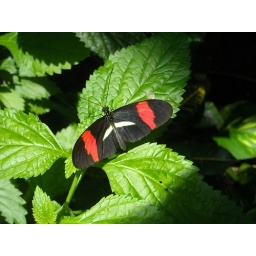
Also taken at the butterfly house in Cambridge